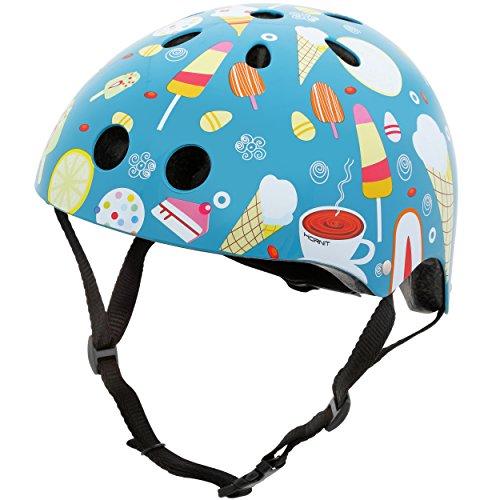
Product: Hornit Mini Lids Multi-Sport Helmet with Rear Light | CPSC Certified for Biking, Skateboarding, and Skating | Fully Adjustable for Comfort and Safety
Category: Sports & Outdoors | Outdoor Recreation | Cycling | Kids' Bikes & Accessories | Kids' Helmets
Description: Mini Hornit helmets are a bit, no a LOT, cooler than most kids' bike helmets Painstakingly designed to look stylish and fun or quiet understated in the case of Stealth, they are fully adjustable, comfortable, lightweight, and actually something children will want to wear.
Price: $29.42 - $49.99
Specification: Shipping Information: View shipping rates and policies|ASIN: B0829RFDC7|    #176    in Kids' Bike Helmets